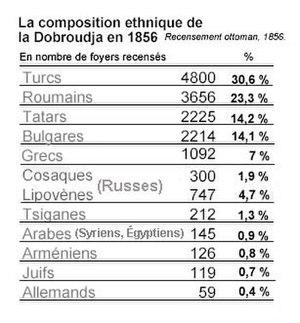
Statistiques ottomanes de la Dobroudja 1856
La Dobroudja du Nord est une région de 15 570 km² de l’Est de la Roumanie, située entre le bas-Danube, la mer Noire et la Bulgarie. Elle comprend aussi 338 km² appartenant à l’Ukraine.
La Dobrogée ou Dobroudja est une région historique d’Europe, appelée Mésie inférieure puis Scythie mineure dans l’Antiquité, aujourd’hui partagée entre le Sud-Ouest de l’Ukraine, l’Est de la Roumanie et le Nord-Est de la Bulgarie.